Carriage Repair Workshop, Harnaut

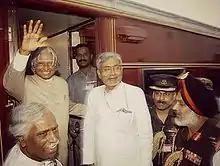
President of India A P J Abdul Kalam and Railway minister Nitish Kumar at Harnaut railway station

The Harnaut workshop is located 115 acres of land, the workshop on 78 acres and staff quarters on 37 acres.